Drosophila roX RNA

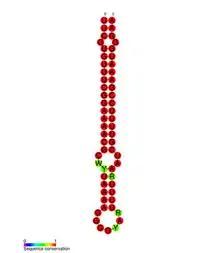
Conserved secondary structure of roX1 RNA

RoX RNA is a non-coding RNA (ncRNA) present in the male-specific lethal (MSL) complex and is required for sex dosage compensation in "Drosophila". As males only contain one X chromosome, male flies dosage compensate for the X chromosome by hyper-transcribing the X chromosome. This is achieved by the MSL complex binding to the X chromosome and inducing histone H4 lysine 16 acetylation and allows for the formation of euchromatin. These ncRNAs were first discovered in RNA extracted from neuronal cells.